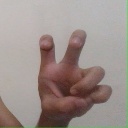
अक्षर: छ